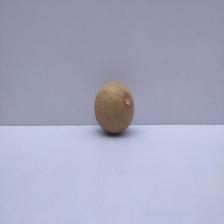
Size: Small